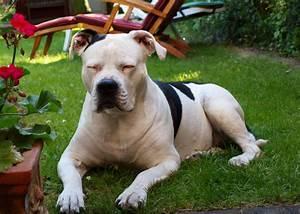
dog